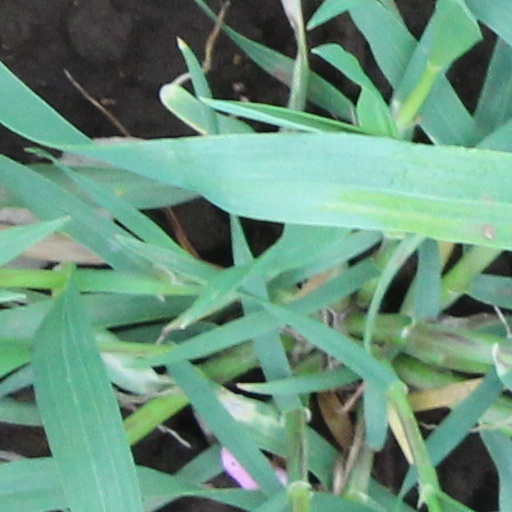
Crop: wheat